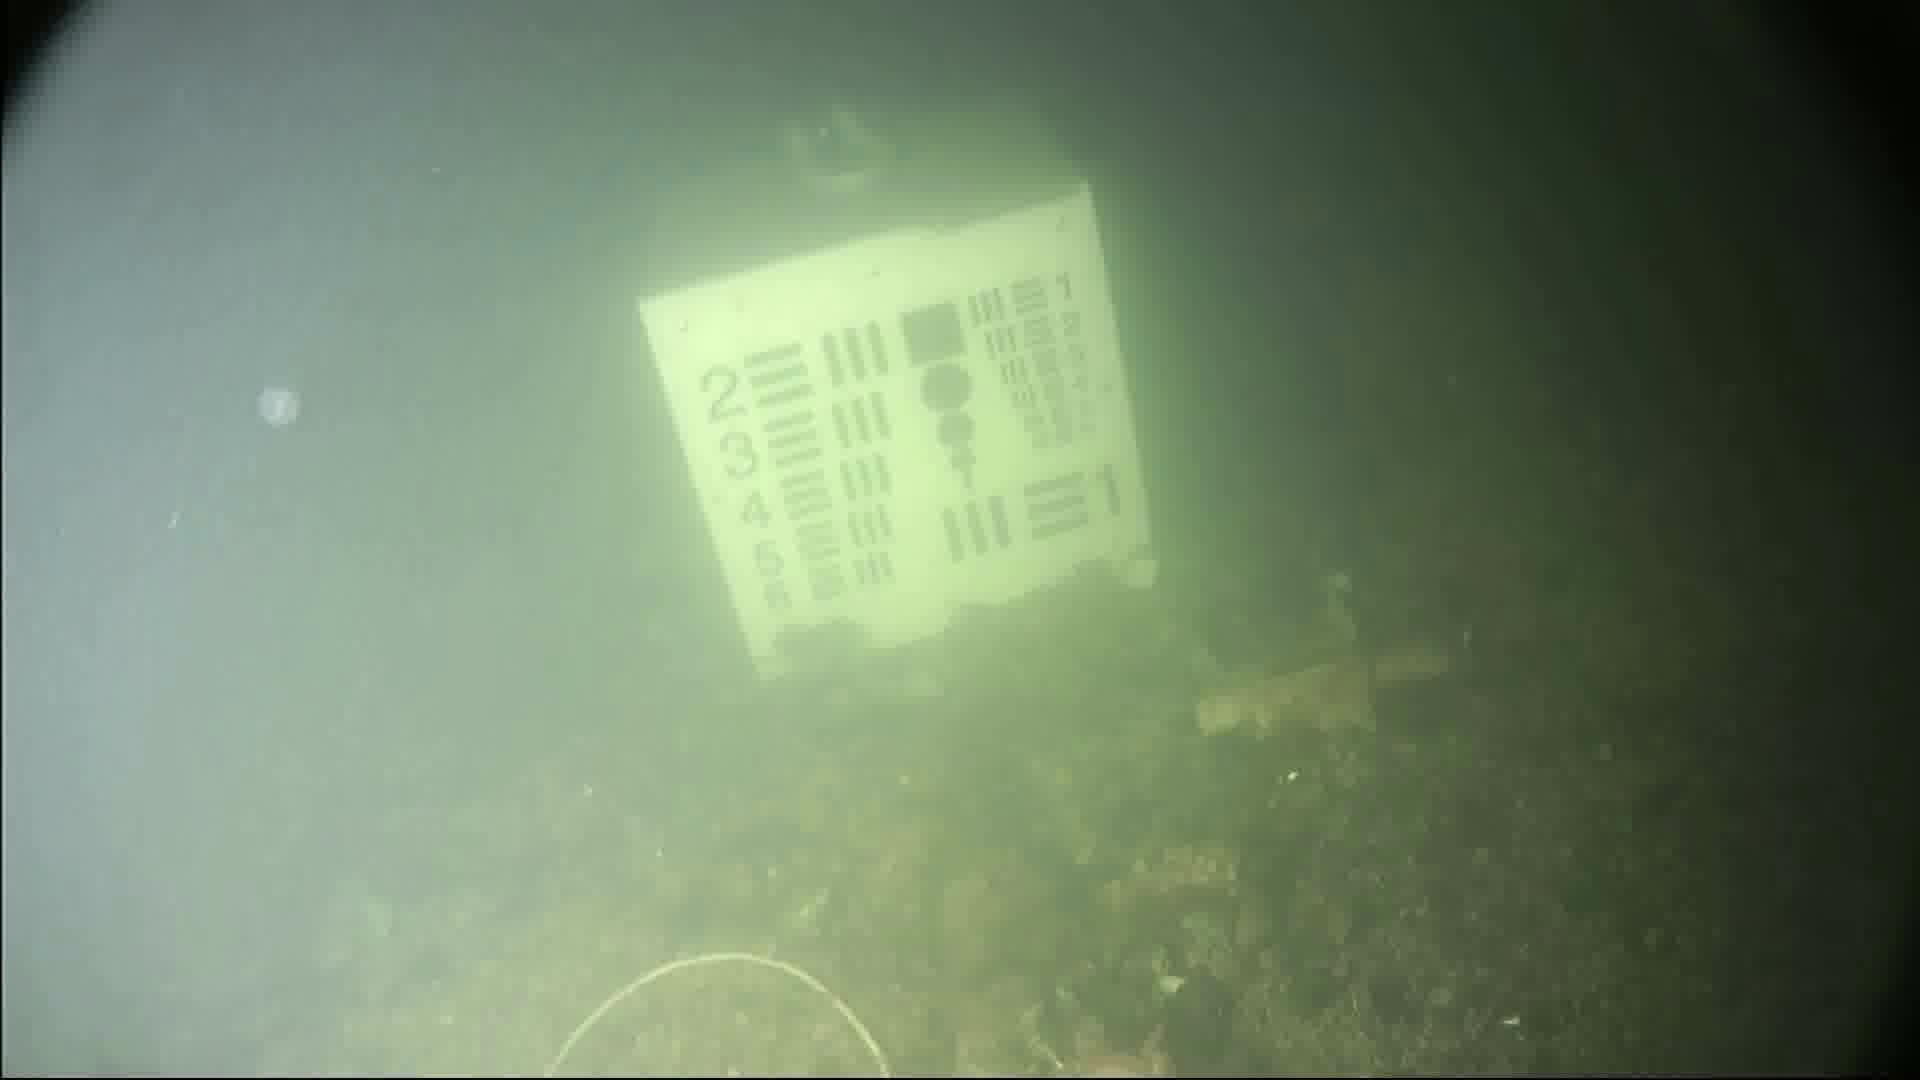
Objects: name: crab
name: jellyfish